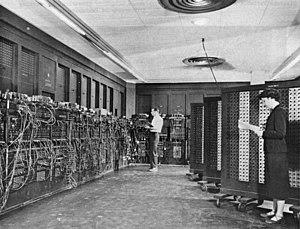
L'histoire du jeu vidéo débute dans les années 1940, où l'idée du jeu vidéo naît au sein des universités lors de recherches sur l'informatique. Les jeux vidéo ne se font connaitre du grand public qu'à partir des années 1970 avec la commercialisation des premières bornes d'arcade ainsi que les consoles de jeu vidéo, pouvant faire tourner une dizaine de jeux simplistes. Le jeu vidéo devient alors une industrie, évoluant avec la technologie et marqué par un krach en 1983, à la suite de l'inondation des modèles sur le marché après le boom des années 1970.
La sociologie des techniques est une discipline scientifique et de recherche apparue au début des années 1980 dans le domaine des STS, qui traite des interactions entre « la société » et « la technique ».
L'électricité existe depuis les débuts de l'univers qui est composé, selon des principes physiques, de « matière ». Son histoire vue par les hommes remonte aux débuts de l'humanité, car l'électricité est partout présente, très discrète la majorité du temps. Elle se manifeste parfois de manière très spectaculaire et brutale : par exemple sous forme d'éclairs associés au tonnerre et à des destructions.
L'informatique théorique est l'étude des fondements logiques et mathématiques de l'informatique. C'est une branche de la science informatique. Plus généralement, le terme est utilisé pour désigner des domaines ou sous-domaines de recherche centrés sur des vérités universelles en rapport avec l'informatique. L'informatique théorique se caractérise par une approche par nature plus mathématique et moins empirique de l'informatique et ses objectifs ne sont pas toujours directement reliés à des enjeux technologiques. De nombreuses disciplines peuvent être regroupées sous cette dénomination diffuse dont la théorie de la calculabilité, l'algorithmique et la théorie de la complexité, la théorie de l'information, l'étude de la sémantique des langages de programmation, la logique mathématique, la théorie des automates et des langages formels.
Première génération : des relais aux lampes
Betty Holberton, née le 7 mars 1917 à Philadelphie, aux États-Unis, et morte le 8 décembre 2001 à Rockville, fut l'une des six programmatrices originelles de l'ENIAC, le premier ordinateur entièrement électronique construit pour être Turing-complet.
Maria Gertrud Käte Goeppert, dite Maria Goeppert-Mayer, est une physicienne germano-américaine. Elle est, avec Marie Curie, qui l'obtient en 1903, et Donna Strickland, titulaire en 2018, l'une des trois premières femmes à avoir obtenu le prix Nobel de physique.
Théorie de la formation des planètes par Weizsäcker.
Premier contact radar avec la Lune.
L'histoire des ordinateurs commence au milieu du XXᵉ siècle. Si les premiers ordinateurs ont été réalisés après la Seconde Guerre mondiale, leur conception héritait de diverses expériences comme l'Harvard Mark I et le Z3, machines électromécaniques programmables commencées en 1939, et surtout de deux calculateurs électroniques : le Colossus du service de cryptanalyse britannique en 1943, l'ENIAC en 1945. À l'arrière-plan on peut mentionner des théories comme la « machine de Turing », ou des combinaisons de techniques bien plus anciennes comme les premières machines à calculer mécaniques et les premières machines à tisser automatisées par la lecture de cartes et de rubans perforés.
Le tube électronique a longtemps été le seul composant actif existant. Il a permis la fabrication, souvent en grande série, des premiers appareils électroniques : récepteur radio, télévision, radar, etc. Il a connu son apogée dans les années 1960-1970. Puis les équipements de radio, radar, télévision, ainsi que les calculateurs, ont demandé de plus en plus de fonctions actives, rendant rédhibitoires les problèmes de volume, de consommation, et de fiabilité du tube électronique, malgré de nombreuses améliorations. Le transistor — utilisé d'abord seul, puis sous forme de circuit intégré —, qui palliait ces défauts, a supplanté dans la plupart des applications le tube électronique, notamment dans les applications basse et moyenne puissance : radio, vidéo, audio ou logique. Malgré tout, les tubes sont toujours utilisés pour des applications spécifiques, comme les très fortes puissances et la très haute fréquence : les fours à micro-ondes, le chauffage par radiofréquence industriel, les émetteurs de radio et de télévision, les radars, les satellites.
L'histoire du logiciel libre est intimement imbriquée avec celle de l'informatique et celle du génie logiciel. Elle ne commence en tant que telle qu'à partir du moment où est apparu le besoin de distinguer le logiciel libre du logiciel propriétaire, selon le principe énoncé pour Le Cru et le Cuit.
L'ENIAC est en 1945 le premier ordinateur entièrement électronique construit pour être Turing-complet. Il peut être reprogrammé pour résoudre, en principe, tous les problèmes calculatoires.